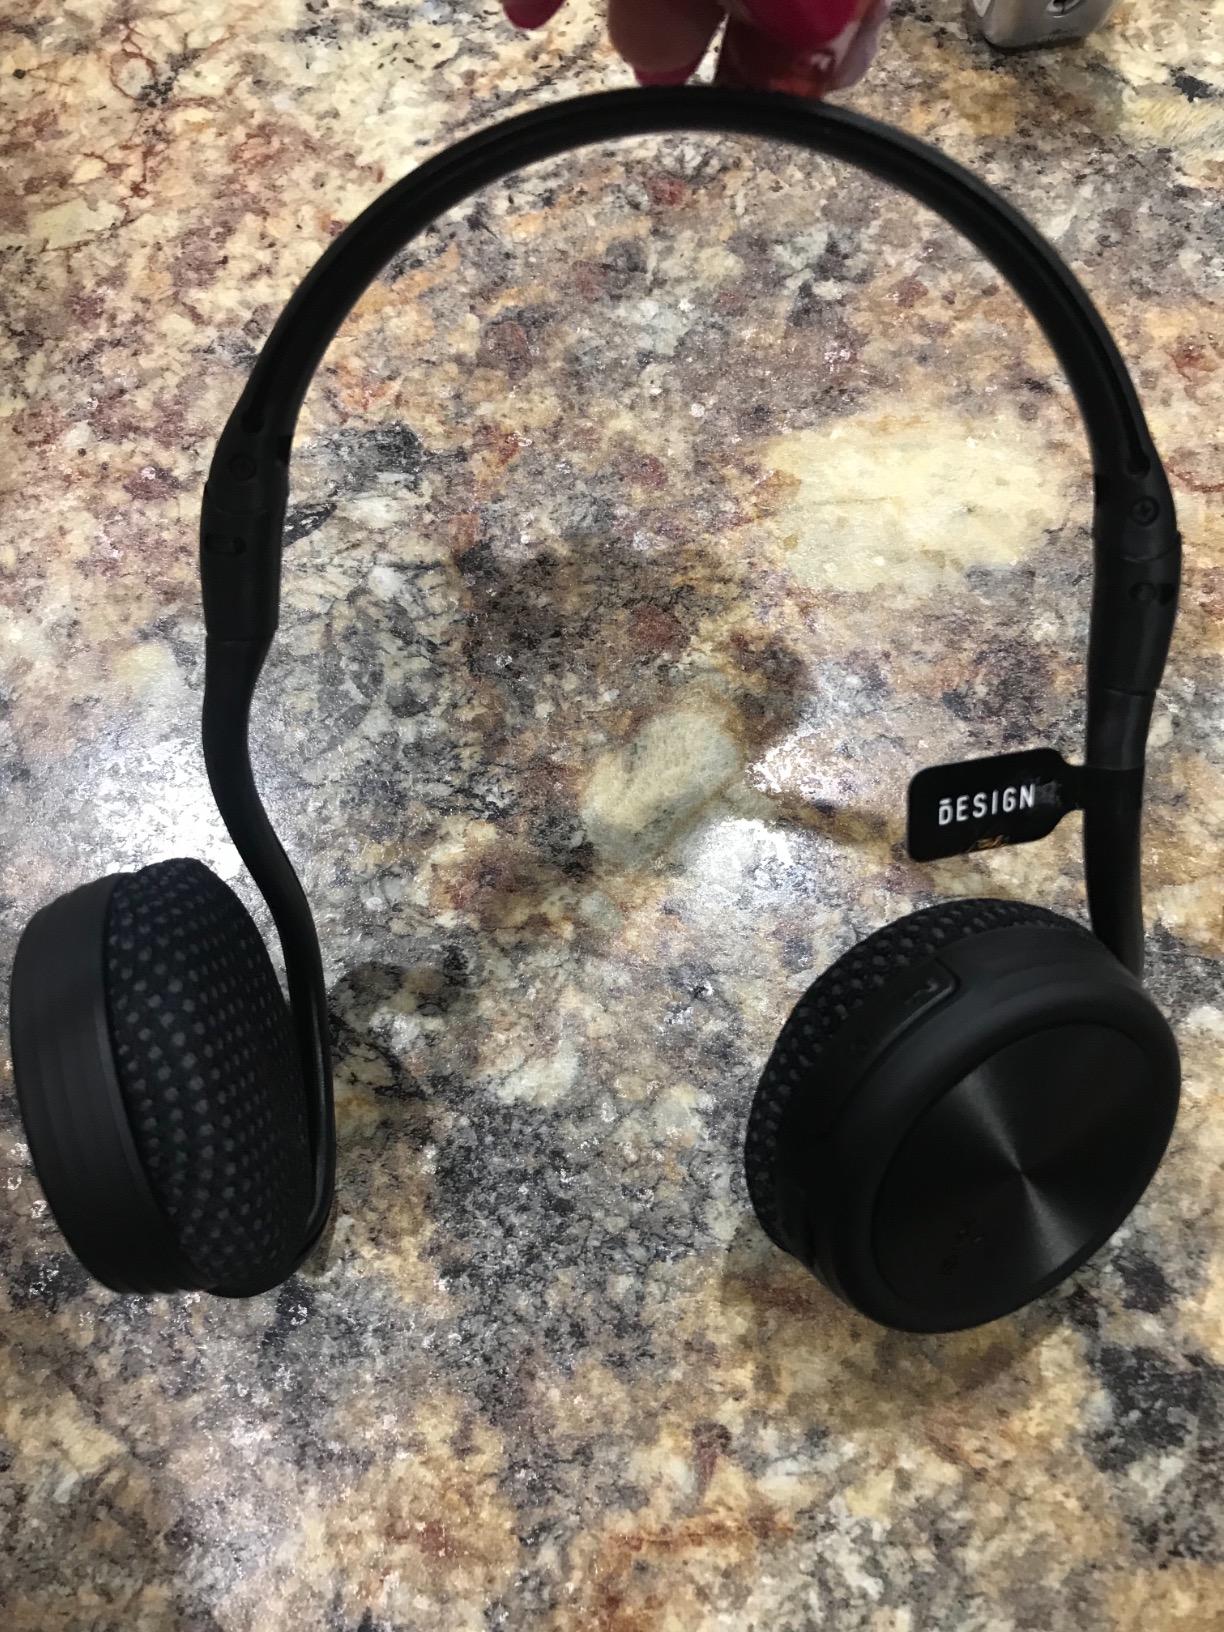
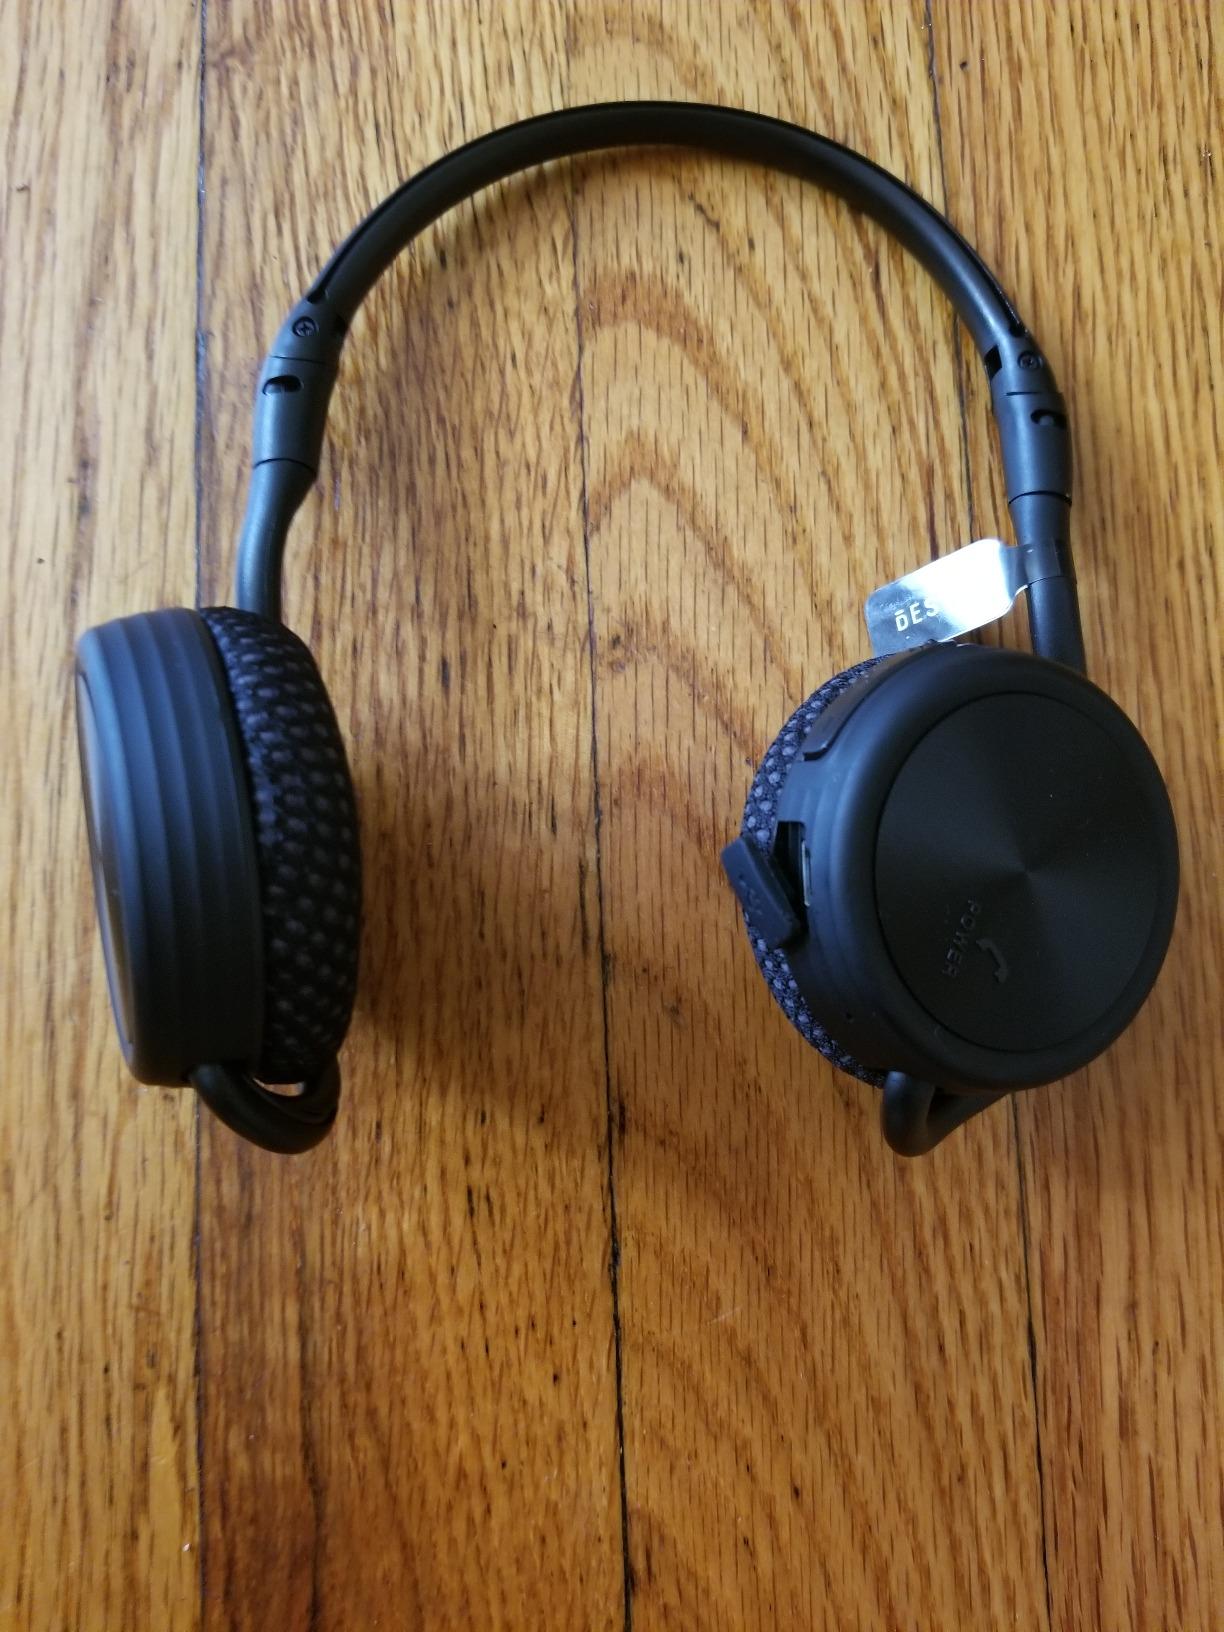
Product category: headphones
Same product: yes